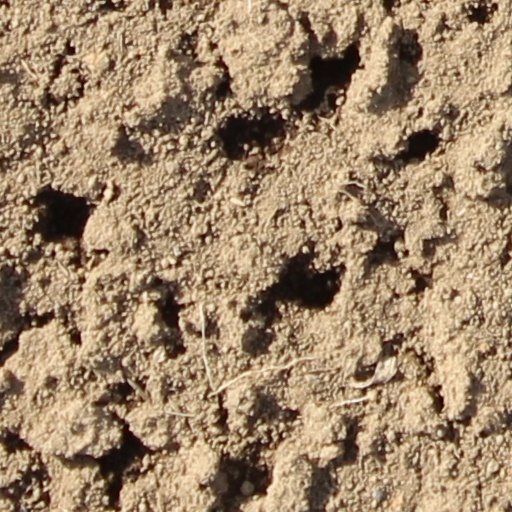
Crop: wheat